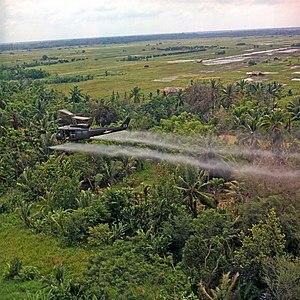
The Bread and Puppet Theatre est une compagnie de théâtre et de marionnettes progressiste née en 1962. Fondée par Peter Schumann, allemand de Silésie installé aux États-Unis en 1961, la compagnie s’inscrit dans le mouvement radical américain, né en même temps que la lutte pour les droits civiques. Elle s’oppose à toute forme de répression, de guerre, d’injustice. D’où son nom générique de théâtre radical.
L’« agent orange » est le surnom donné à l'un des herbicides arc-en-ciel, plus précisément un défoliant, le plus employé par l'armée des États-Unis lors de la guerre du Viêt Nam entre 1961 et octobre 1971. Le produit était répandu principalement par avion au-dessus des forêts vietnamiennes ou sur des cultures vivrières, dans le cadre de l'opération Ranch Hand, elle-même issue du programme Trail Dust. Il a aussi été utilisé par les Américains au Laos et au Cambodge ou encore sur la zone démilitarisée séparant les deux Corées. Après 1971, les Américains évacuèrent l'essentiel de leurs barils stockés en Asie du Sud-Est vers l'atoll Johnston. Entre 1971 et 1972, toutefois, l'armée du Sud Viêt Nam continua à utiliser des défoliants.
Un défoliant est un herbicide qui a pour premier effet voulu de faire tomber les feuilles des arbres par sa toxicité foliaire. Il est classé dans la famille des biocides.